Svein Oddvar Moen

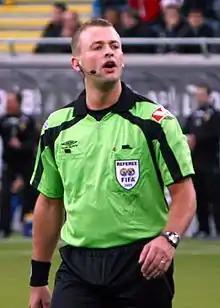
Moen in 2008

Svein Oddvar Moen (born 22 January 1979) is a Norwegian football referee. He took up refereeing in 1995, and made his debut in the Eliteserien in 2003. He represents SK Haugar.